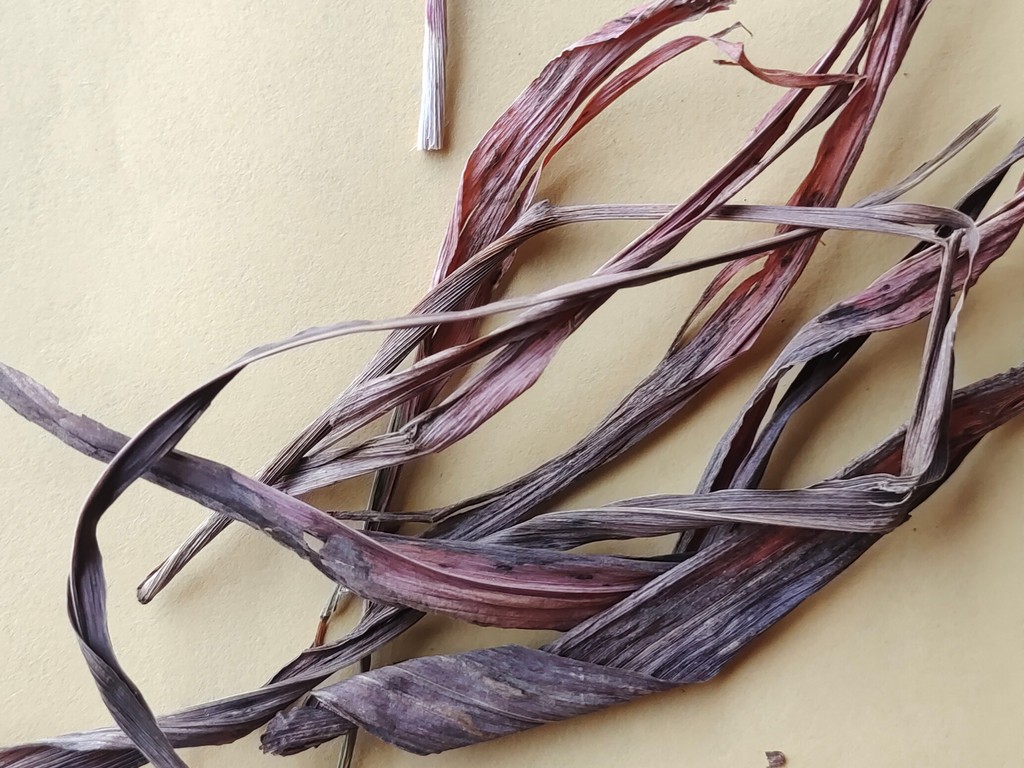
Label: Dried